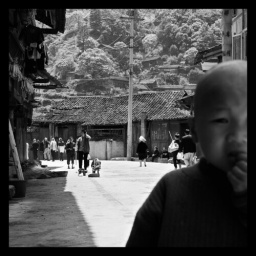
little Miao boy in the streets of his mountain village in Guizhou